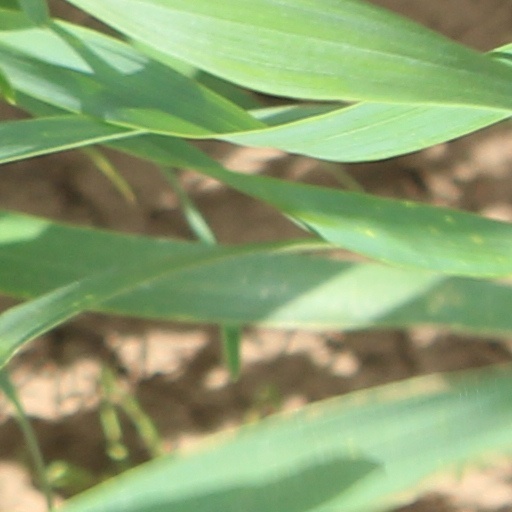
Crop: wheat